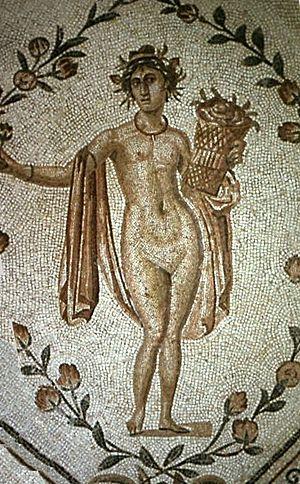
Mosaïque romaine, Musée du Bardo, Tunis
La mosaïque est l'art romain par excellence car ni la Grèce classique ni les Grecs d'Alexandrie n'avaient su lui donner la richesse du répertoire iconographique qu'elle a eue sous l'Empire romain et encore moins la répandre dans tout le bassin méditerranéen comme le fera Rome. La mosaïque polychrome est totalement maitrisée par les Romains au IIᵉ siècle av. J.-C.